Cherbourg Round Barn

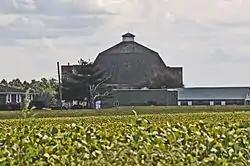

The Cherbourg Round Barn near Little Creek, Delaware is a round barn that was built in 1918. It was listed on the National Register of Historic Places in 1978. Now destroyed, its walls were made of poured concrete.